Kristian Smeds

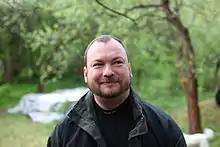
Kristian Smeds, 2009.

Tomi Kristian Smeds (born 1 December 1970) is a Finnish playwright and theatre director. He has worked in Finland, Estonia, Belgium and Lithuania.